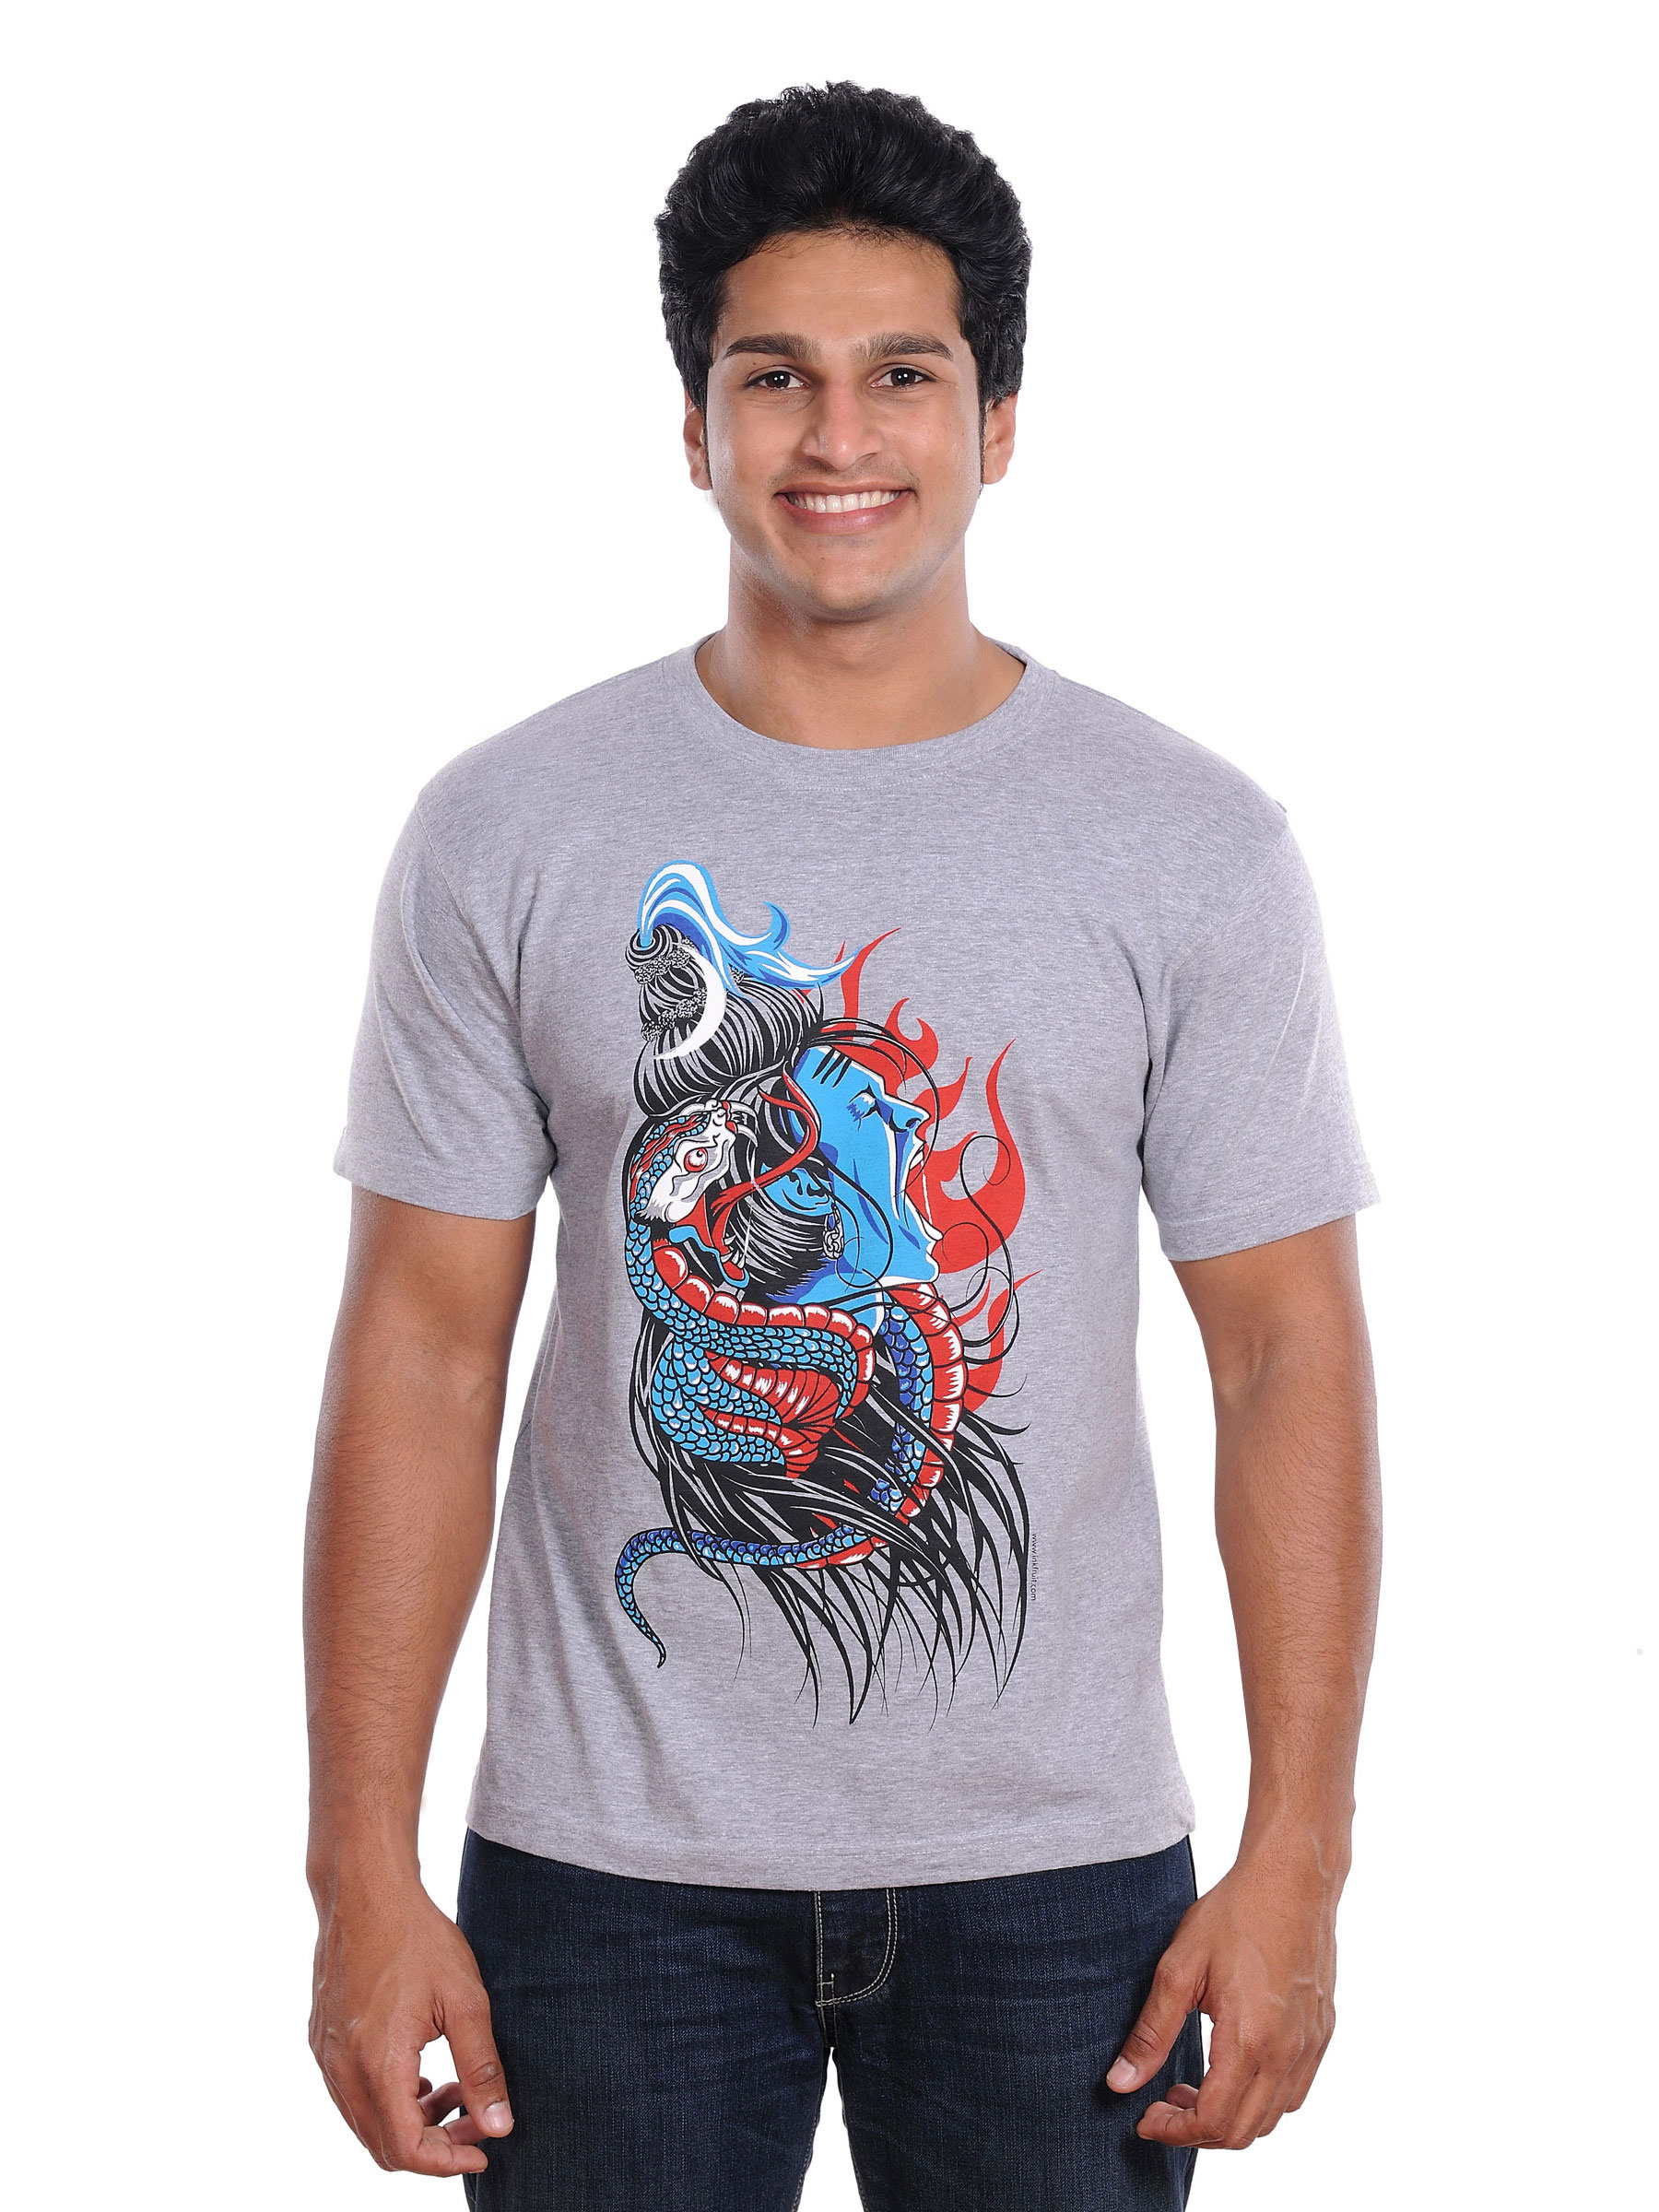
Inkfruit Mens Shiva T-shirt
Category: Apparel / Topwear / Tshirts
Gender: Men
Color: Grey
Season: Summer 2011
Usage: Casual